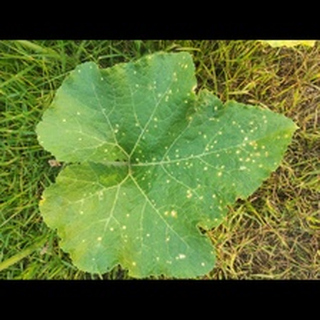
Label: pumpkin_powdery_mildew